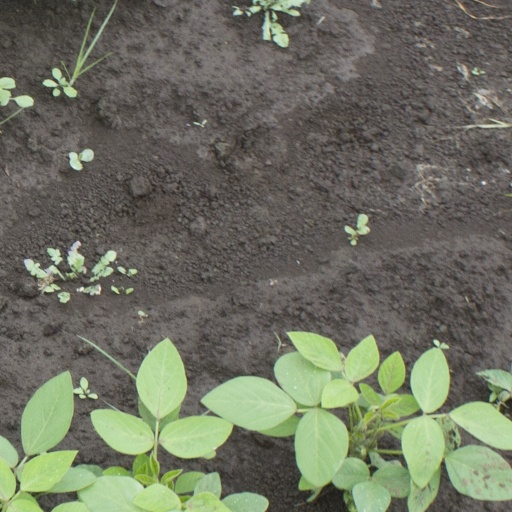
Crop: soybean